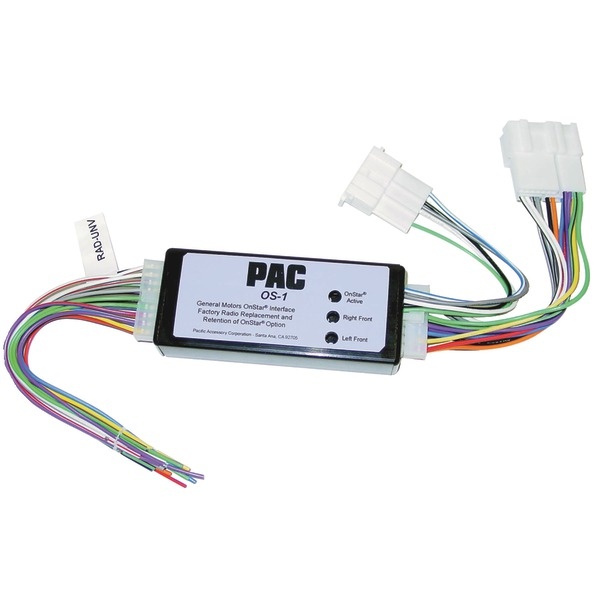
ONSTAR INTERFACE
PAC OS-1 OnStar(R) Interface for Select GM(R) Vehicles (non-Bose(R) vehicles) • Replaces factory radio in select GM(R) SUVs & trucks while retaining OnStar(R);• Plug & play--no cutting or splicing into factory plug;• Communicates directly with OnStar(R) ;module to prevent false triggering & eliminating unwanted audio noise;• Onboard amp will drive two 4W speakers in stereo ;• For use with existing factory speakers or external speakers;• For non-Bose(R) vehicles; Automotive Installation & Tools Wiring Interfaces & Accessories Wiring Interfaces Brand: PAC(R) UPC: 606523000000 Dimensions: 7.6L X 6.5W X 2.5H Weight: 0.85 Estimated Ship Weight: 0.98
Brand: PTR
Category: Vehicles & Parts > Vehicle Parts & Accessories > Motor Vehicle Electronics > Motor Vehicle Equalizers & Crossovers